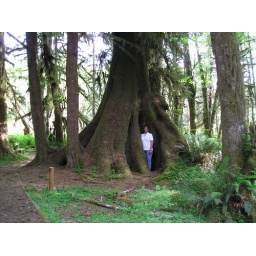
Really big tree in the rain forest part of Olympic National Park